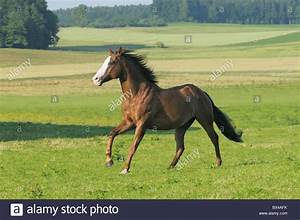
Label: horse